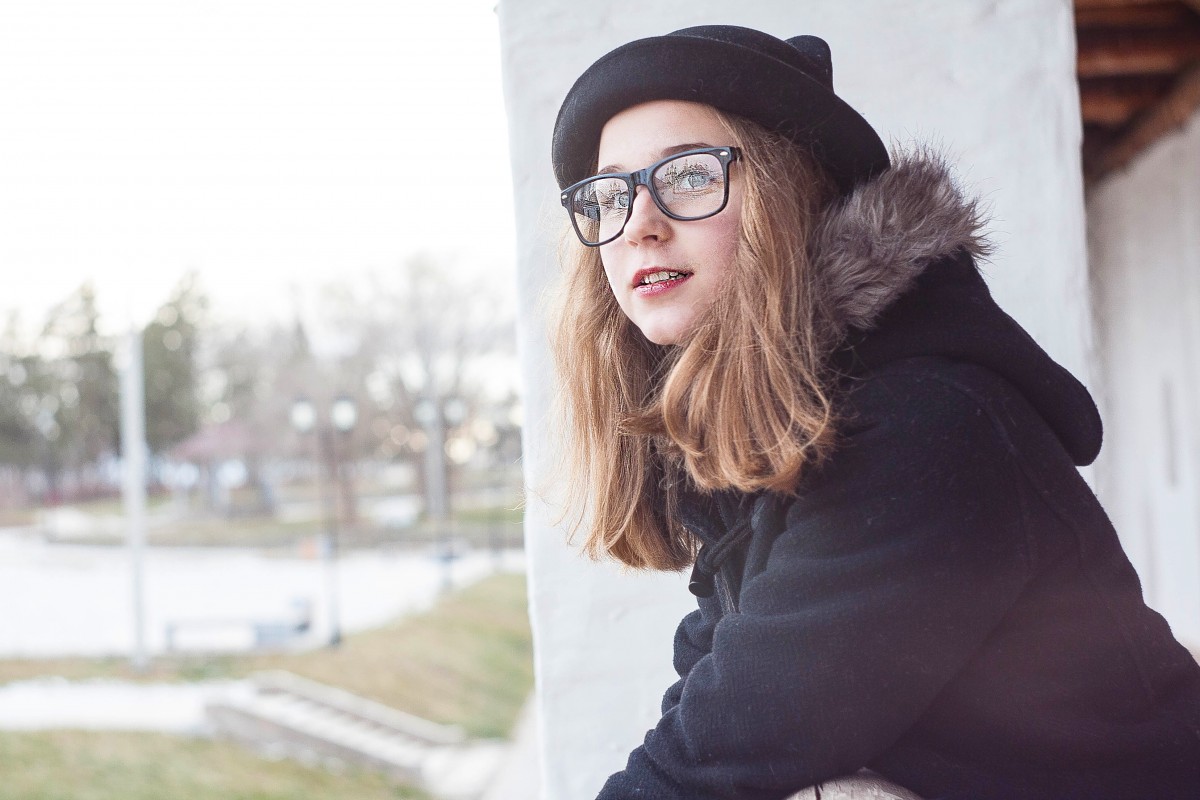
Tags: hat, fashion, clothing, sunglasses, glasses, cap, eyewear, beauty, photo shoot, portrait photography